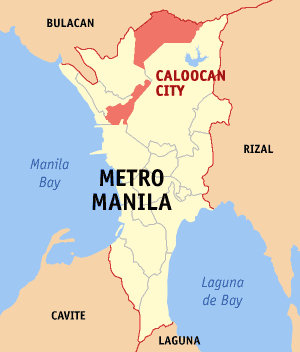
Caloocan est une des villes du Grand Manille, aux Philippines. C'est la troisième plus grande ville des Philippines.